PMP-Paper Machinery Producer

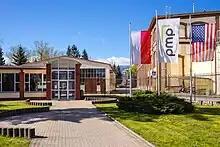
PMP headquarters in Jelenia Gora

History of paper production in the neighbourhood of Jelenia Góra was started in the second half of the 16th century because of good water conditions. Mountain rivers could supply clean water for the technological processes and propel paper machines. Well Woody conditions in the neighbourhood became essential raw materials for the paper making. That was the main reason for the paper industry development in this area – huge amount of paper mills.